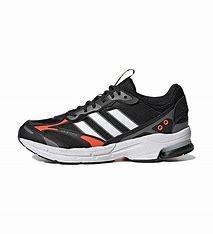
Brand: adidas
Model: Spiritain 2000